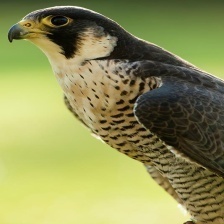
Species: PEREGRINE FALCON
Scientific name: FALCO PEREGRINUS